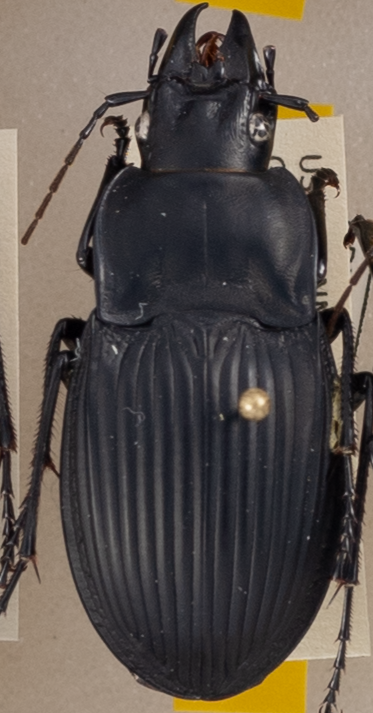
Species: Dicaelus dilatatus
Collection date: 2019-08-20
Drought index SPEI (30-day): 0.356
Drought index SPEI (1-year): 2.09
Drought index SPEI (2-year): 2.09